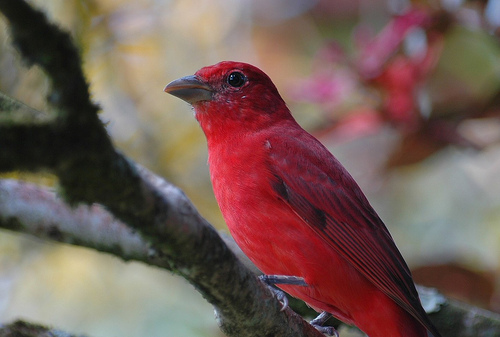
the bird has a red breast and belly and a small bill.
this bird has a red crown, a pointed bill, and a red breast and belly.
this is a bright red, small bird which has a short black bill and darker wings with black lines.
this bird is red with black on its wings and has a long, pointy beak.
this red bird has large black eyes, black secondaries on its wings, and a wide beak that comes to a point.
this bird has wings that are red and has a red chest and bellythe bird has a red back,small bill and red belly.
a small red bird, with green primaries, and a short bill.
this bird has wings that are black and has a red belly
this bird is red with black accents on its primary feathers, and a gray beak.
Species: Summer Tanager